Srivaikuntanathan Perumal temple

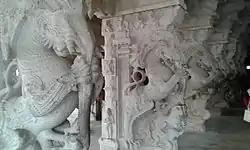

There are six inscriptions in the temple deciphered by the Archaeological Department. The inscription from a ruler named Konerimaikondan records a gift of five "velis" of land as a tax free gift to the temple. The temple also obtained grant for building and maintenance of a garden from a ruler who defeated the Cheras. The Pandya ruler Jatavarman Kulasekaran I (1190–1216 CE) also offered a similar grant to the temple. Maravarman Sundara Pandyan (1216–1238) made offerings to perpetual lighting of the temple. An inscription from his reign also indicates the installation of the shrine of Vaikunthavalli. Vira Pandyan IV (1309–1345) offered land to the temple to perform special poojas in the temple during his birthday in the Tamil month of Vaikasi. During 1801, the temple acted as a fort for the British against the forces of Veerapandiya Kattabomman (1790–99). It is believed that the marks of war and destruction of Pandiyan history by the later nayakkar were visible in the temple during modern times.